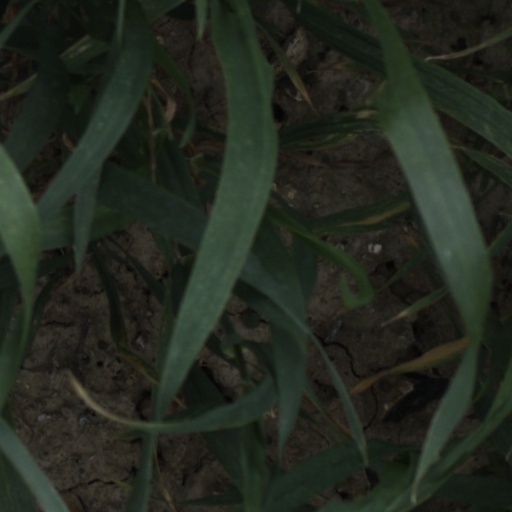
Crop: wheat